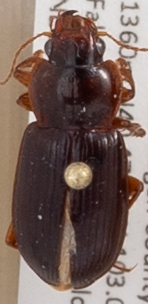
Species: Amara carinata
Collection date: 2014-06-24
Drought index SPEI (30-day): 0.71
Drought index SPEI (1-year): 0.54
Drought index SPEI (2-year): -1.01